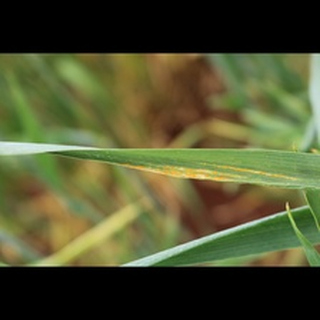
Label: wheat_brown_rust